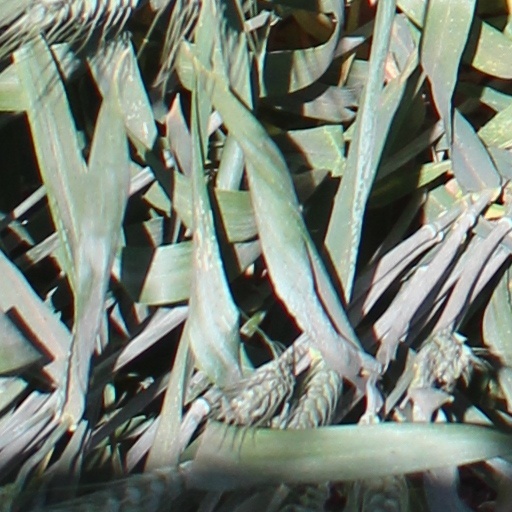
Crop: wheat